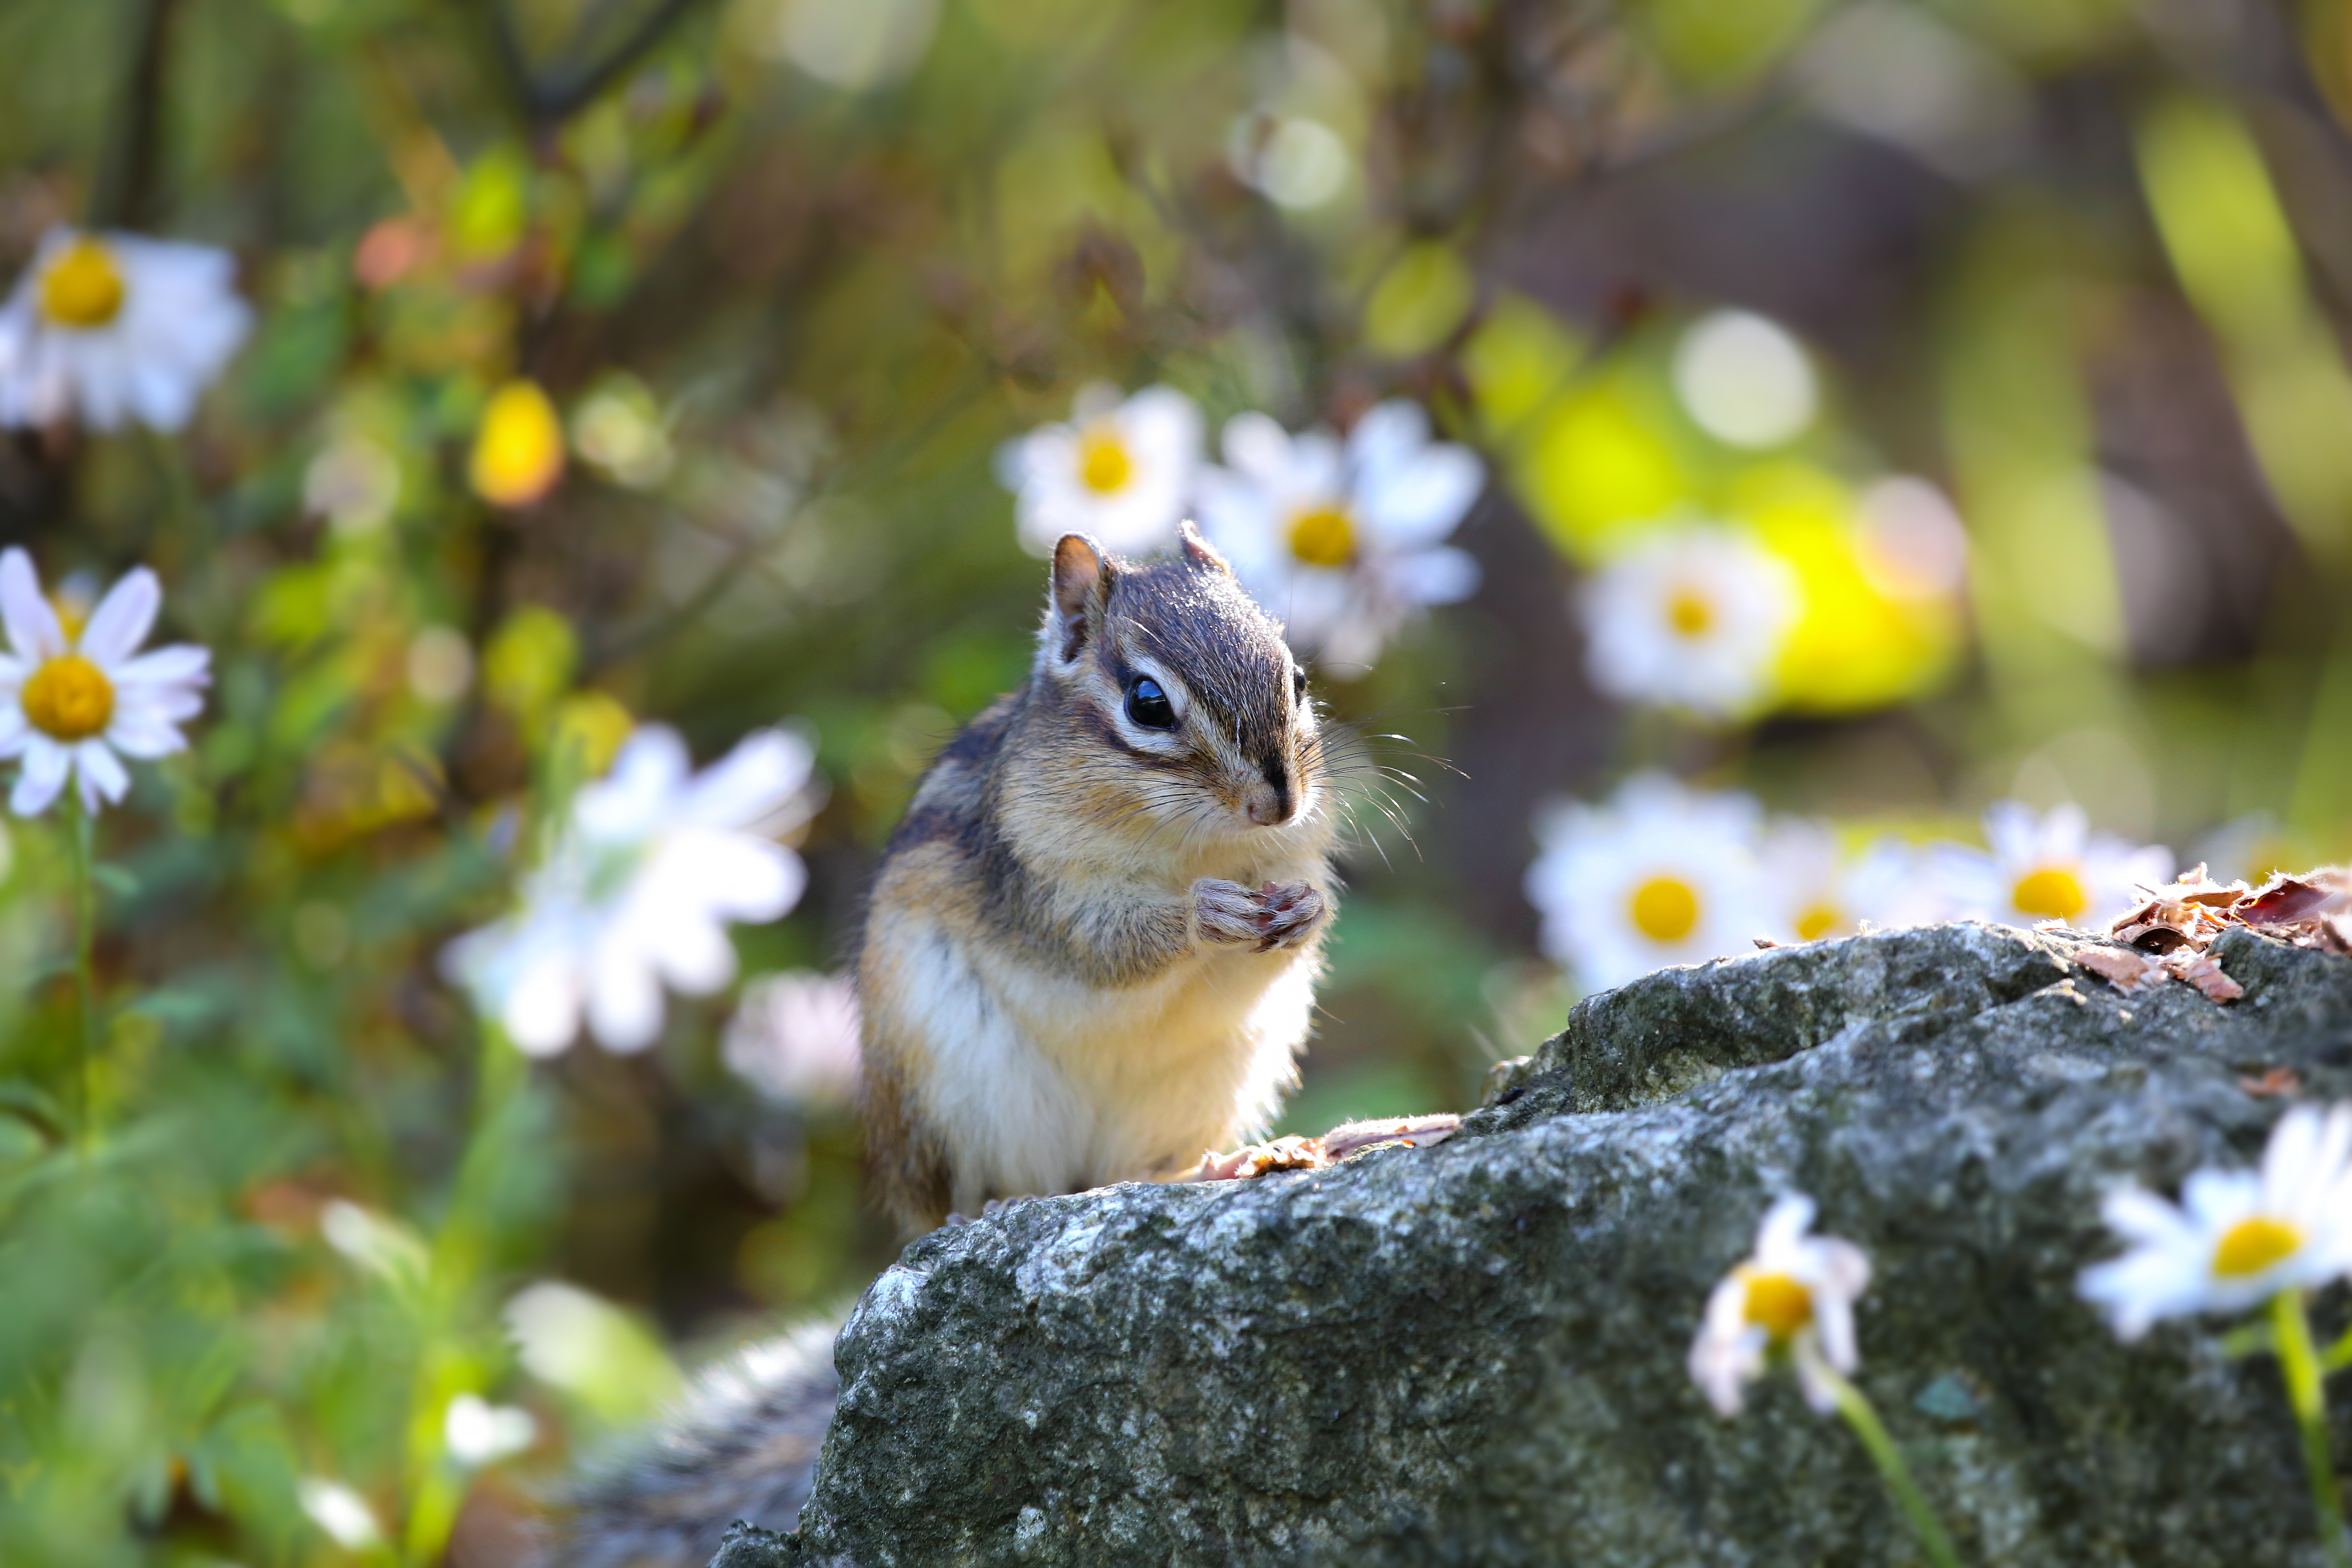
tree, grass, leaf, wildlife, mammal, squirrel, rodent, flora, fauna, snout, chipmunk, organism, fox squirrel